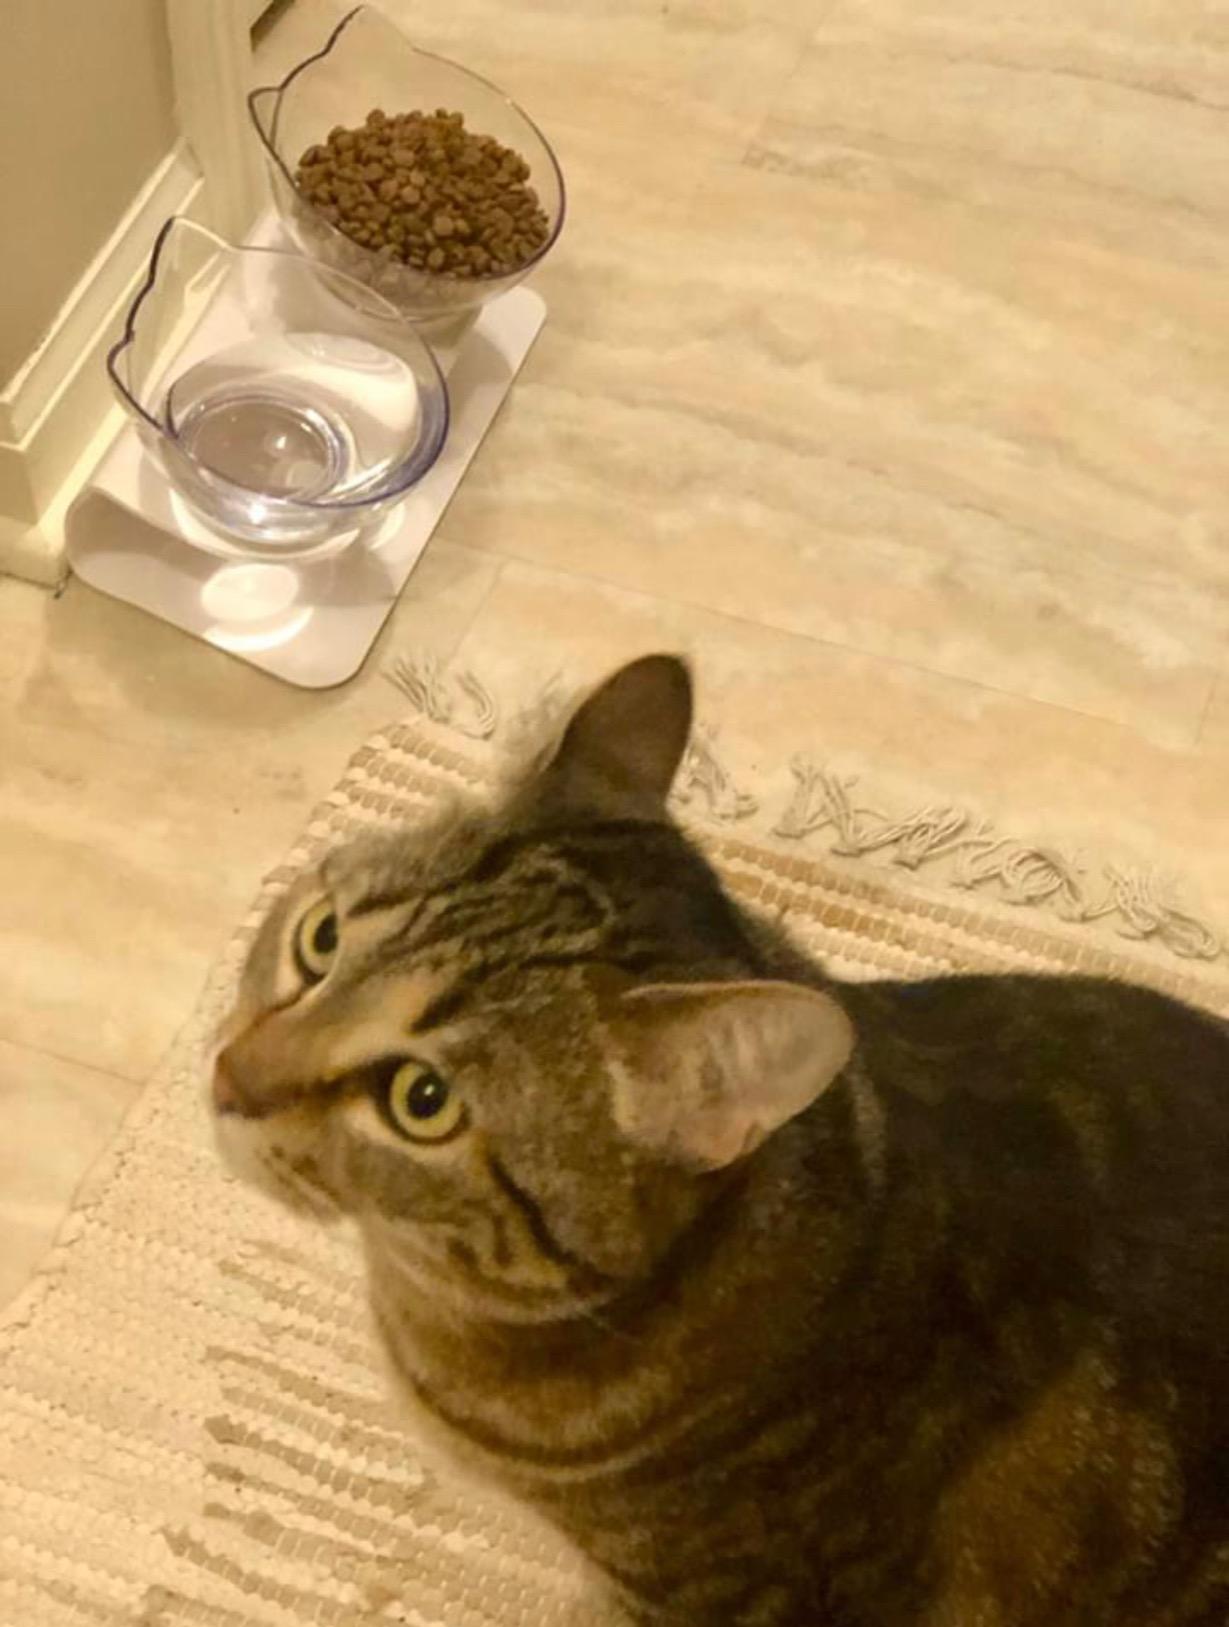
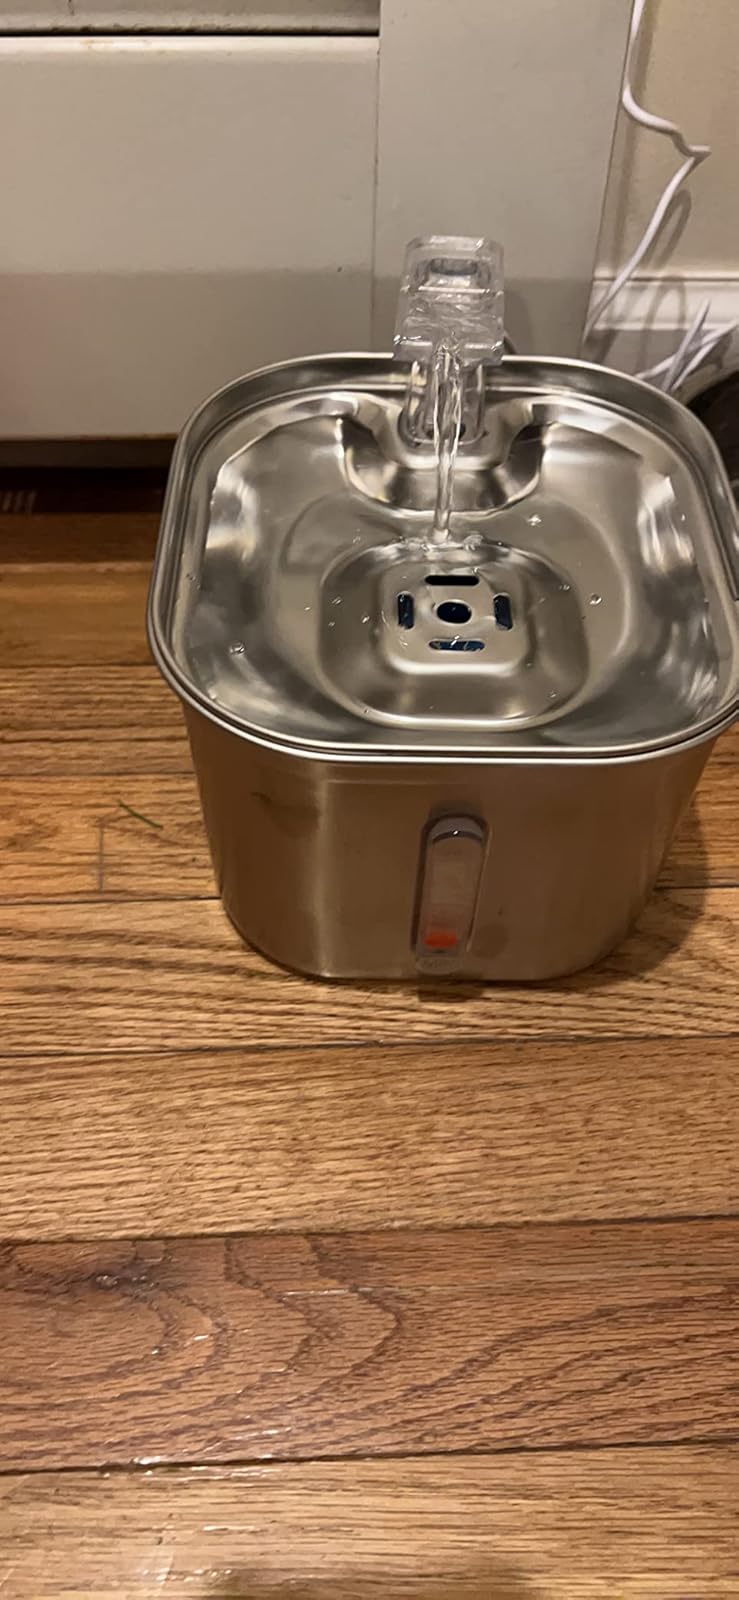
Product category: items_bowl
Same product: no